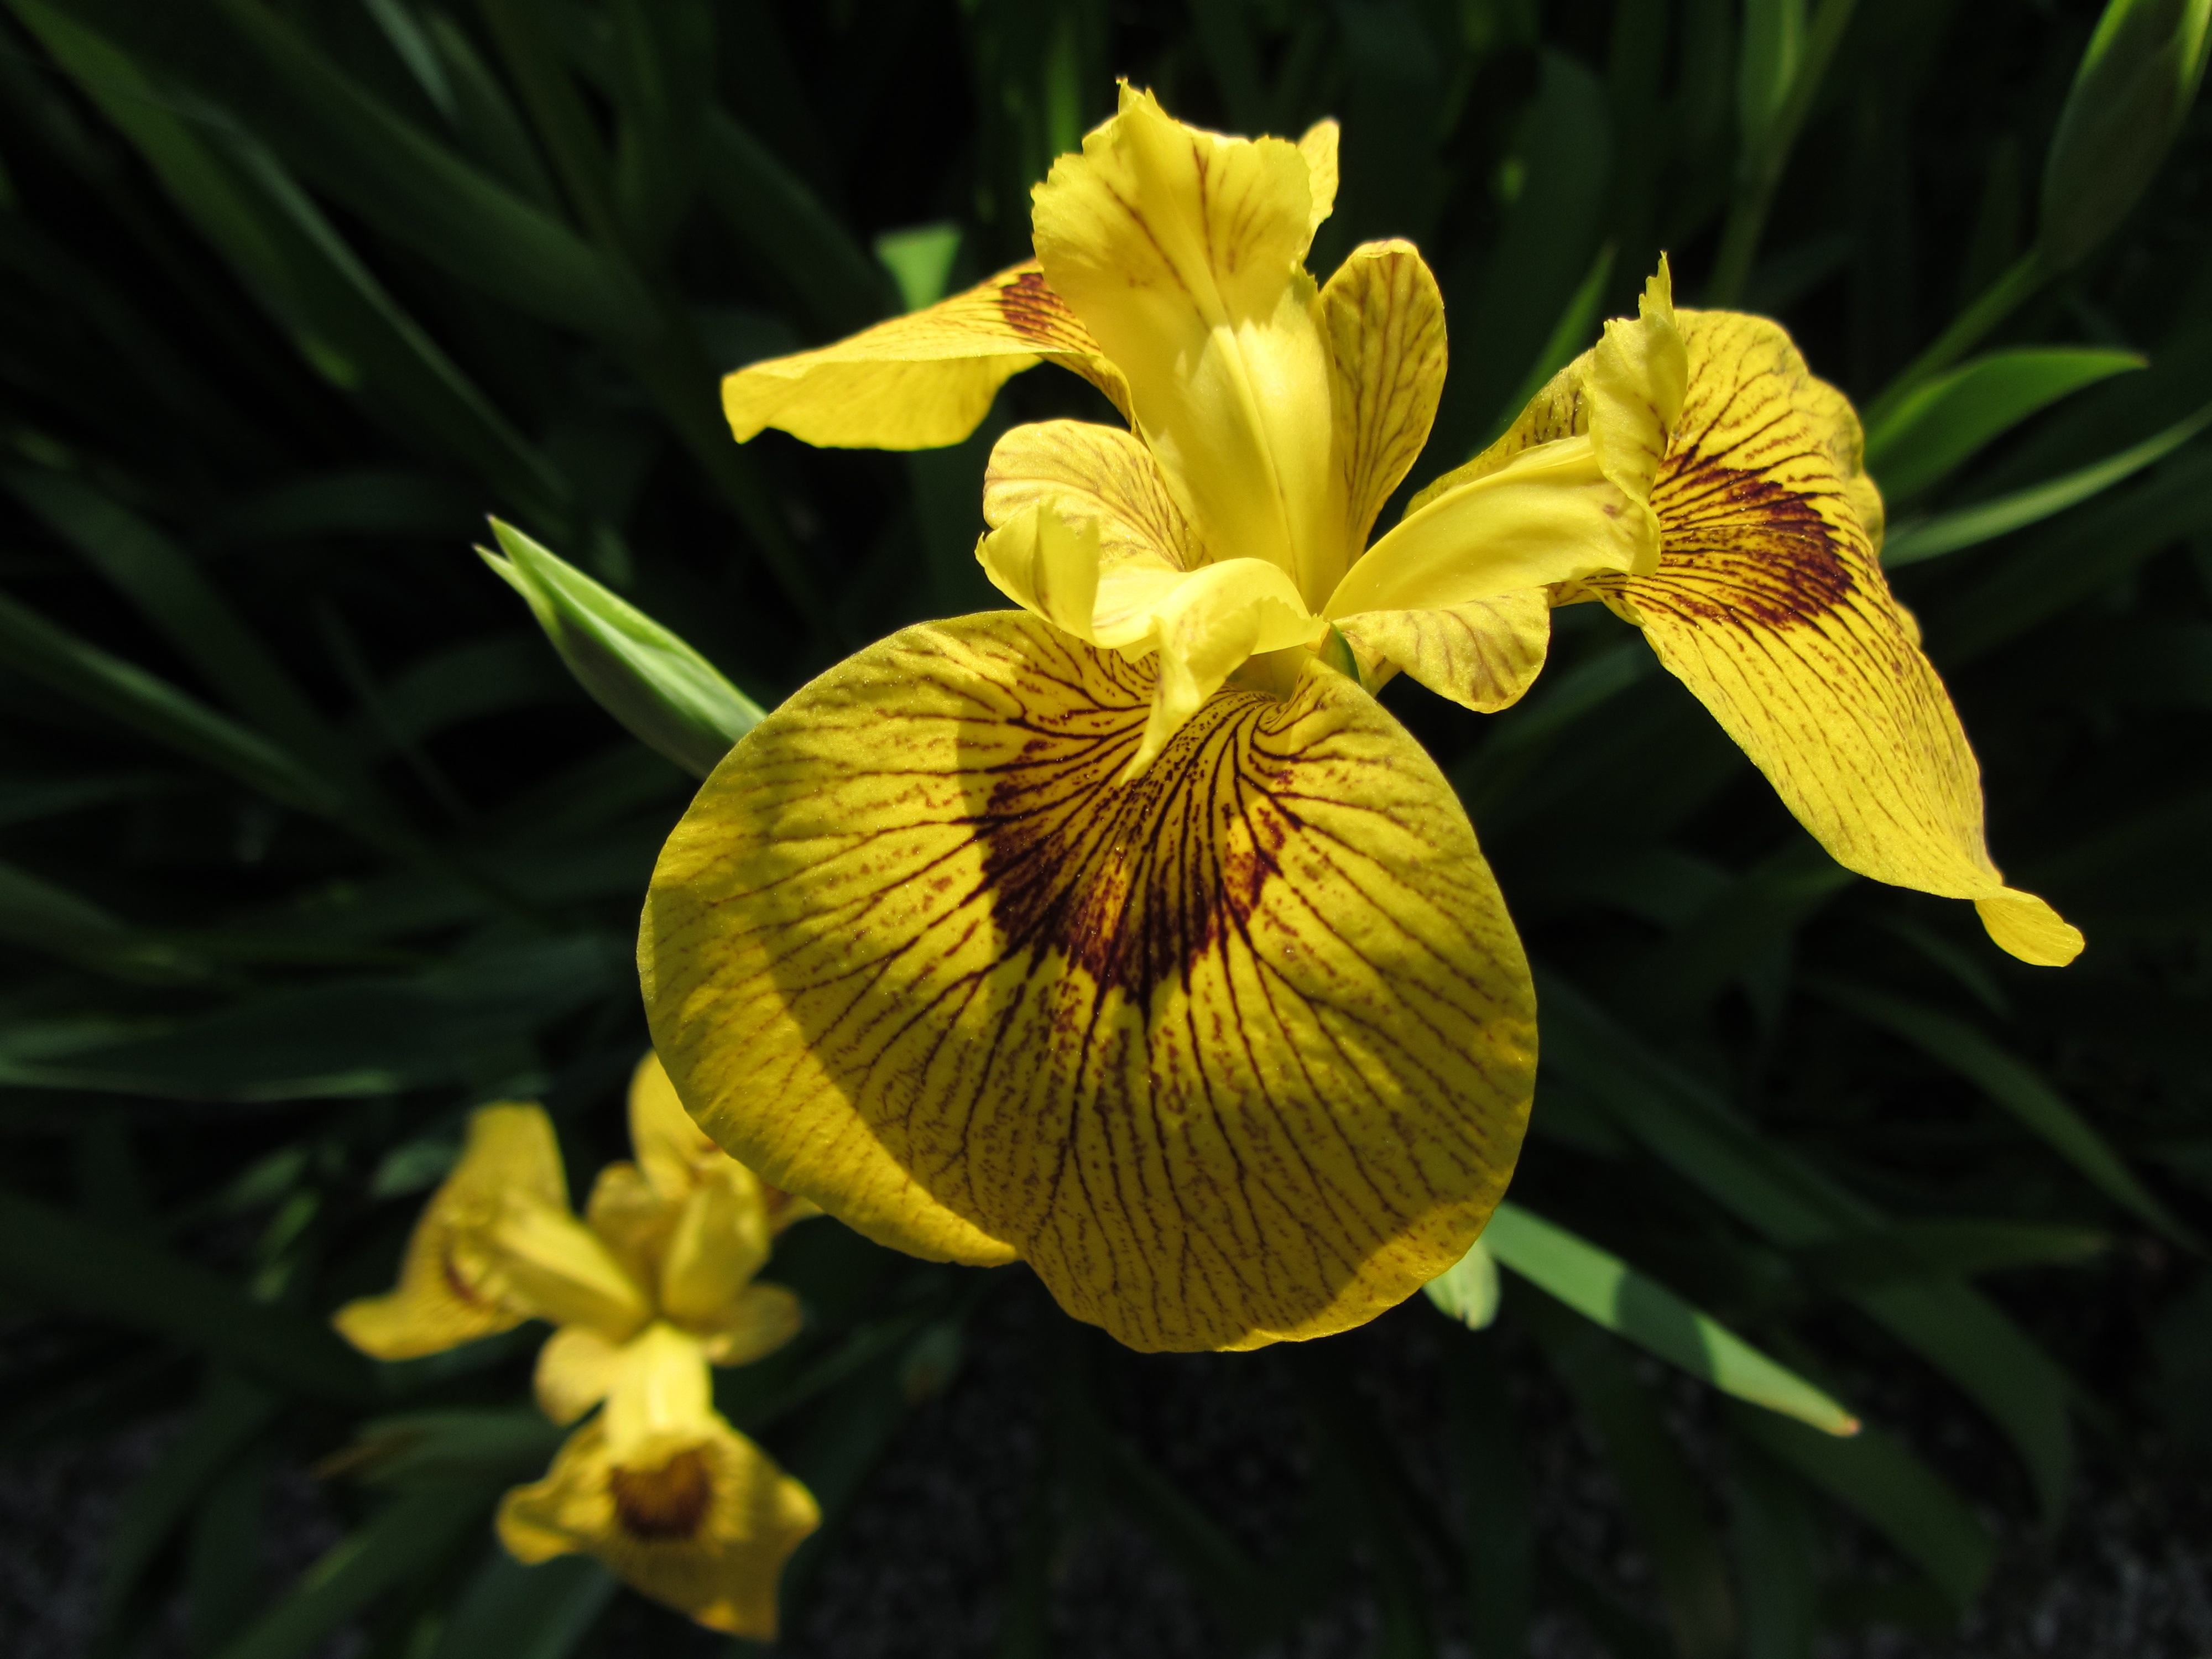
nature, plant, flower, petal, bloom, natural, botany, yellow, flora, wildflower, colour, iris, eye, macro photography, flowering plant, land plant, iris family